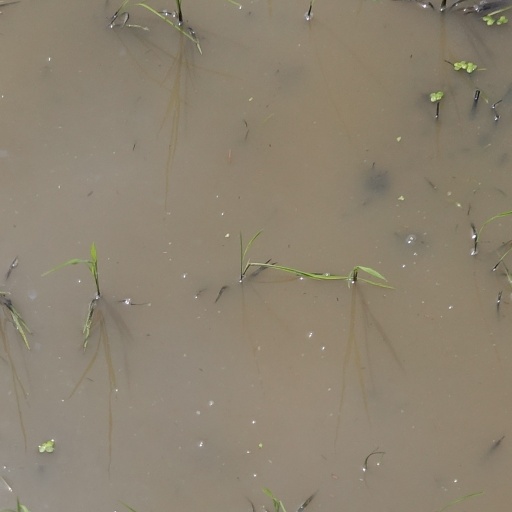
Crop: rice